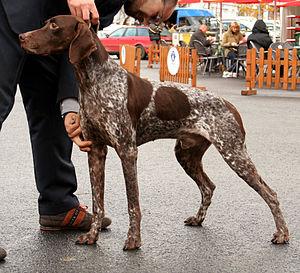
Le braque français est une race de chien originaire du sud-ouest de la France. Il s'agit d'un braque élevé dans le sud-ouest de la France depuis des centaines d'années. C'est un chien de chasse et d'arrêt qui existe sous deux standards :
Le braque français, type Gascogne est une race de chien d'origine française. Il s'agit d'un braque élevé dans le sud-ouest de la France depuis des centaines d'années. Cette race est identique au braque français, type Pyrénées, dont il est la version de grande taille.
Le braque français, type Pyrénées est une race de chien d'origine française. Il s'agit d'un braque élevé dans le sud-ouest de la France depuis des centaines d'années. Cette race est identique au braque français, type Gascogne, dont il est la version de petite taille.